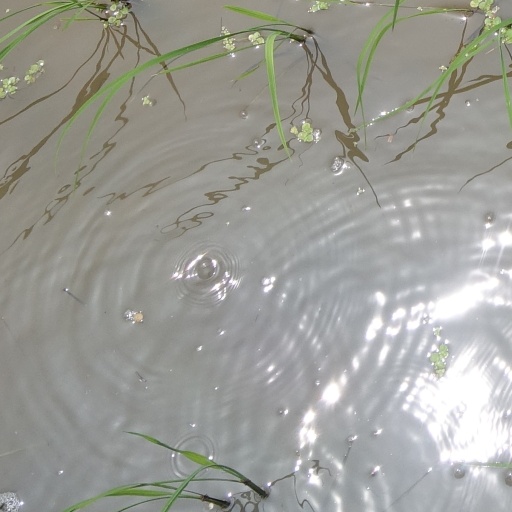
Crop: rice